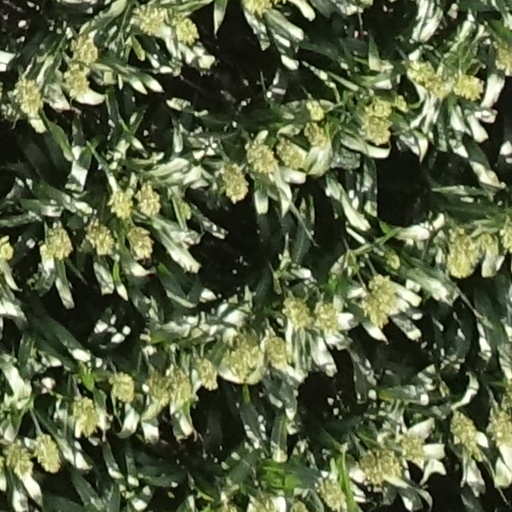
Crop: sorghum